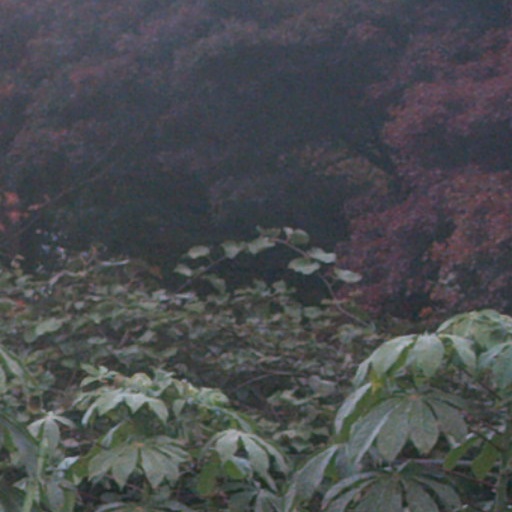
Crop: cassava